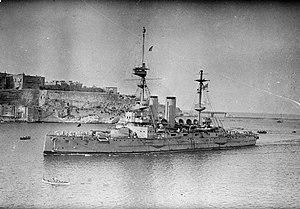
La classe Formidable est une classe de huit cuirassés de type pré-dreadnought construite pour la Royal Navy à la fin du XIXᵉ siècle. Elle fut conçue par l'ingénieur britannique William Henry White.